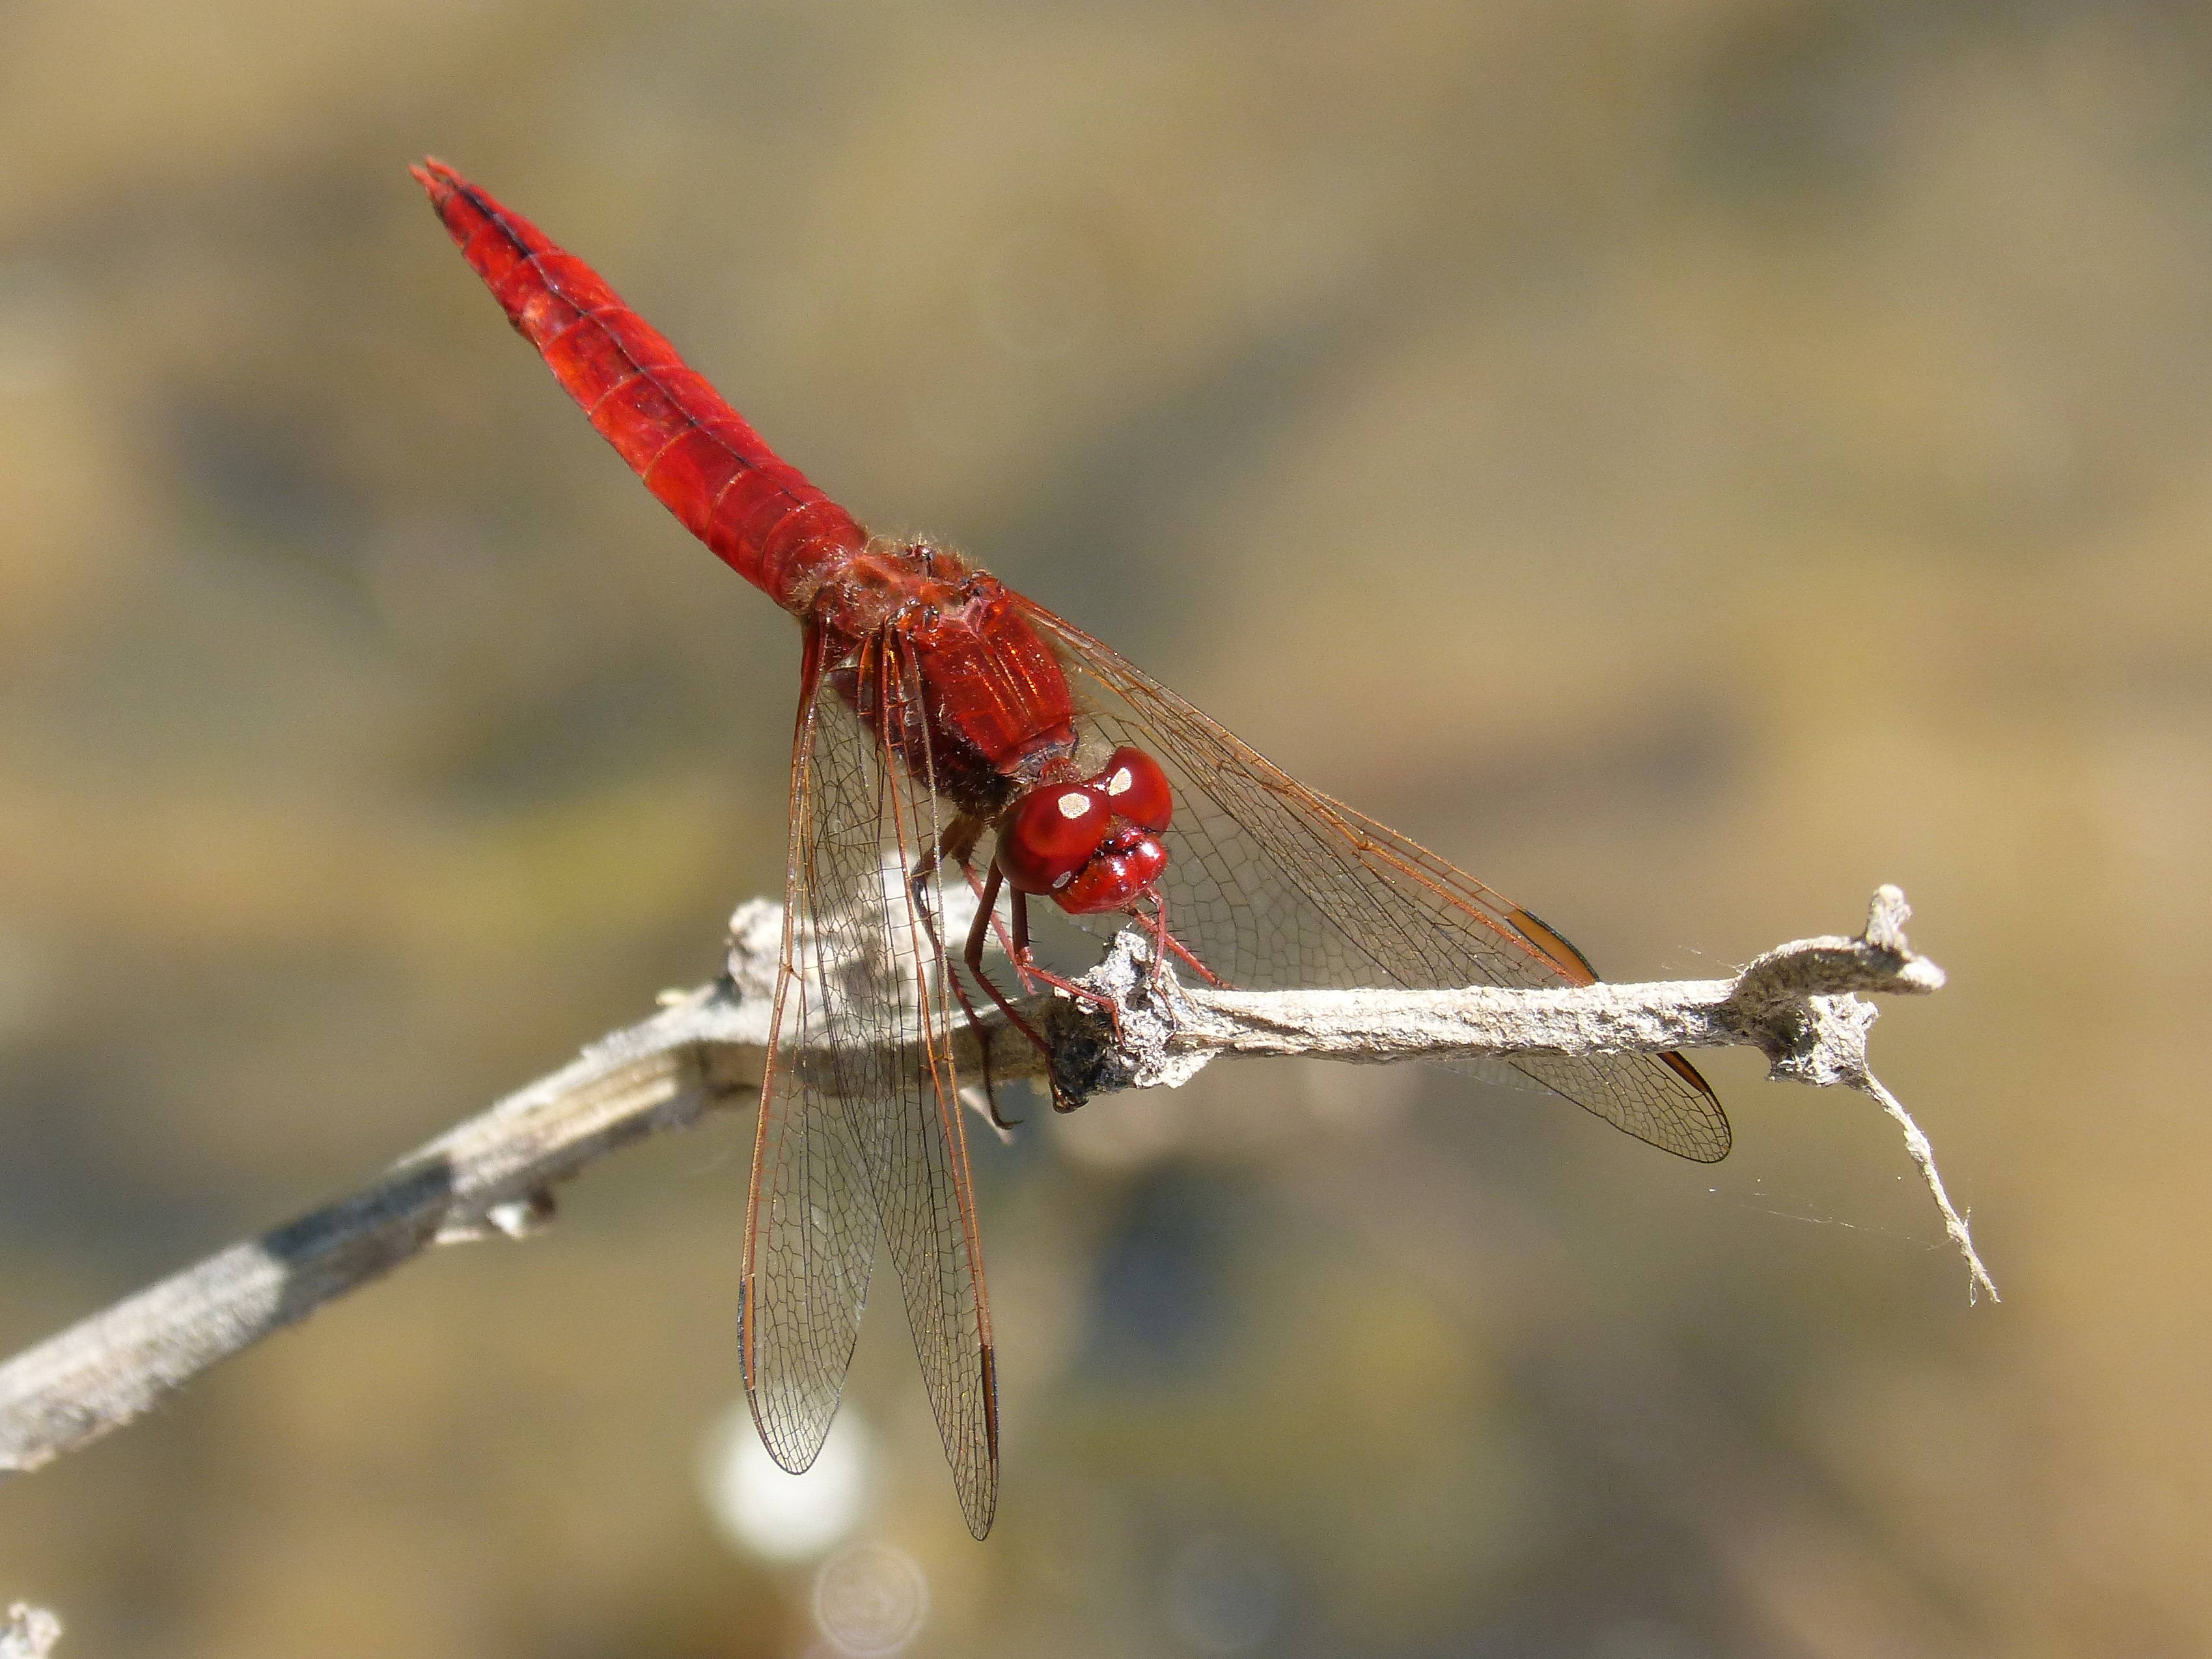
nature, branch, wing, river, pond, insect, fauna, invertebrate, close up, dragonfly, beauty, detail, damselfly, macro photography, arthropod, red dragonfly, by side, plant stem, dragonflies and damseflies